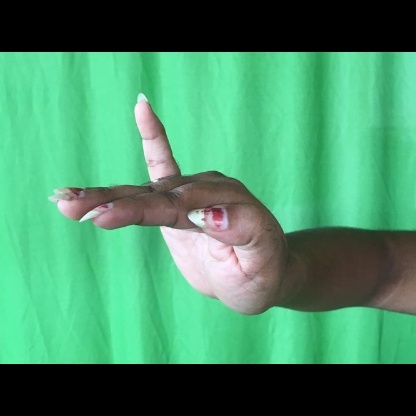
Mudra: Hamsapaksha